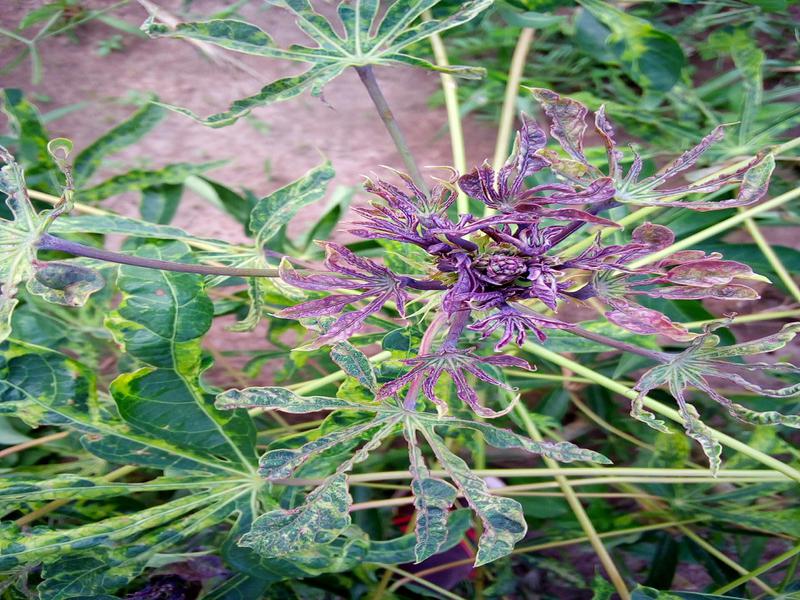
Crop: cassava
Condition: mosaic_disease